Saul and David (painting)

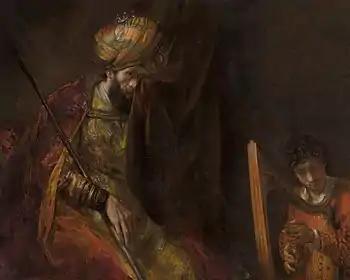

Saul and David is an oil-on-canvas painting by Rembrandt and/or his studio, now in the Mauritshuis and dated to between 1651 and 1658.